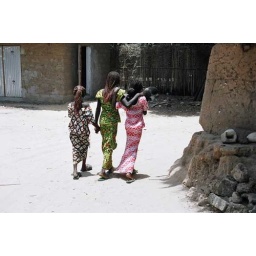
These girls were heading home arm-in-arm after a Sunday church service in the village.